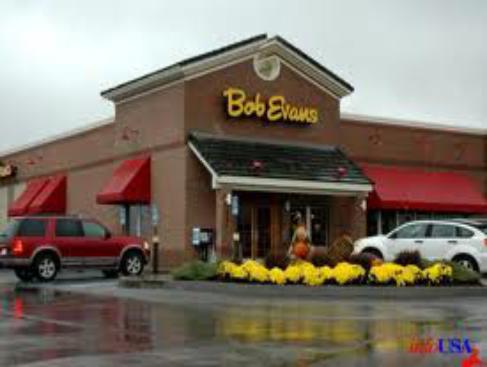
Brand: Bob Evans Restaurants
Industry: Clothes